Question: Please indicate a possible affordance area of baseball bat that can be used for hitting
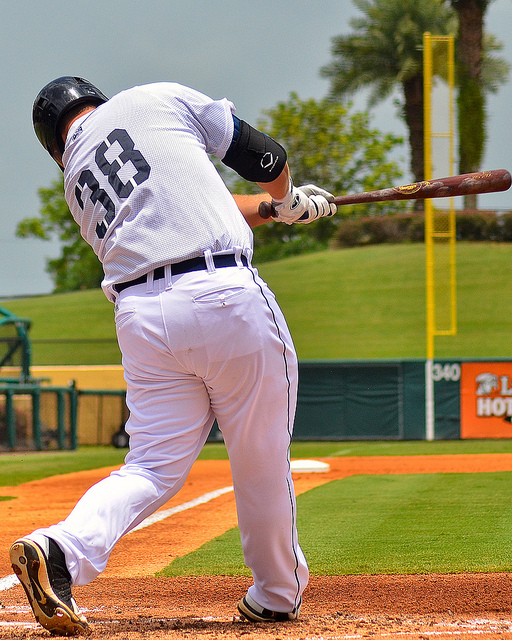
Answer: [378.855, 166.671, 507.188, 200.005]